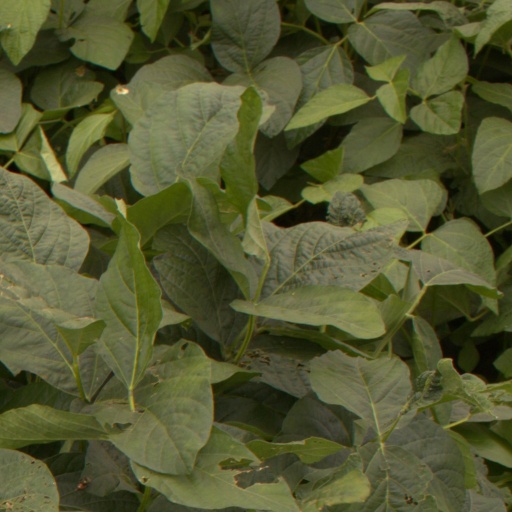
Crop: soybean